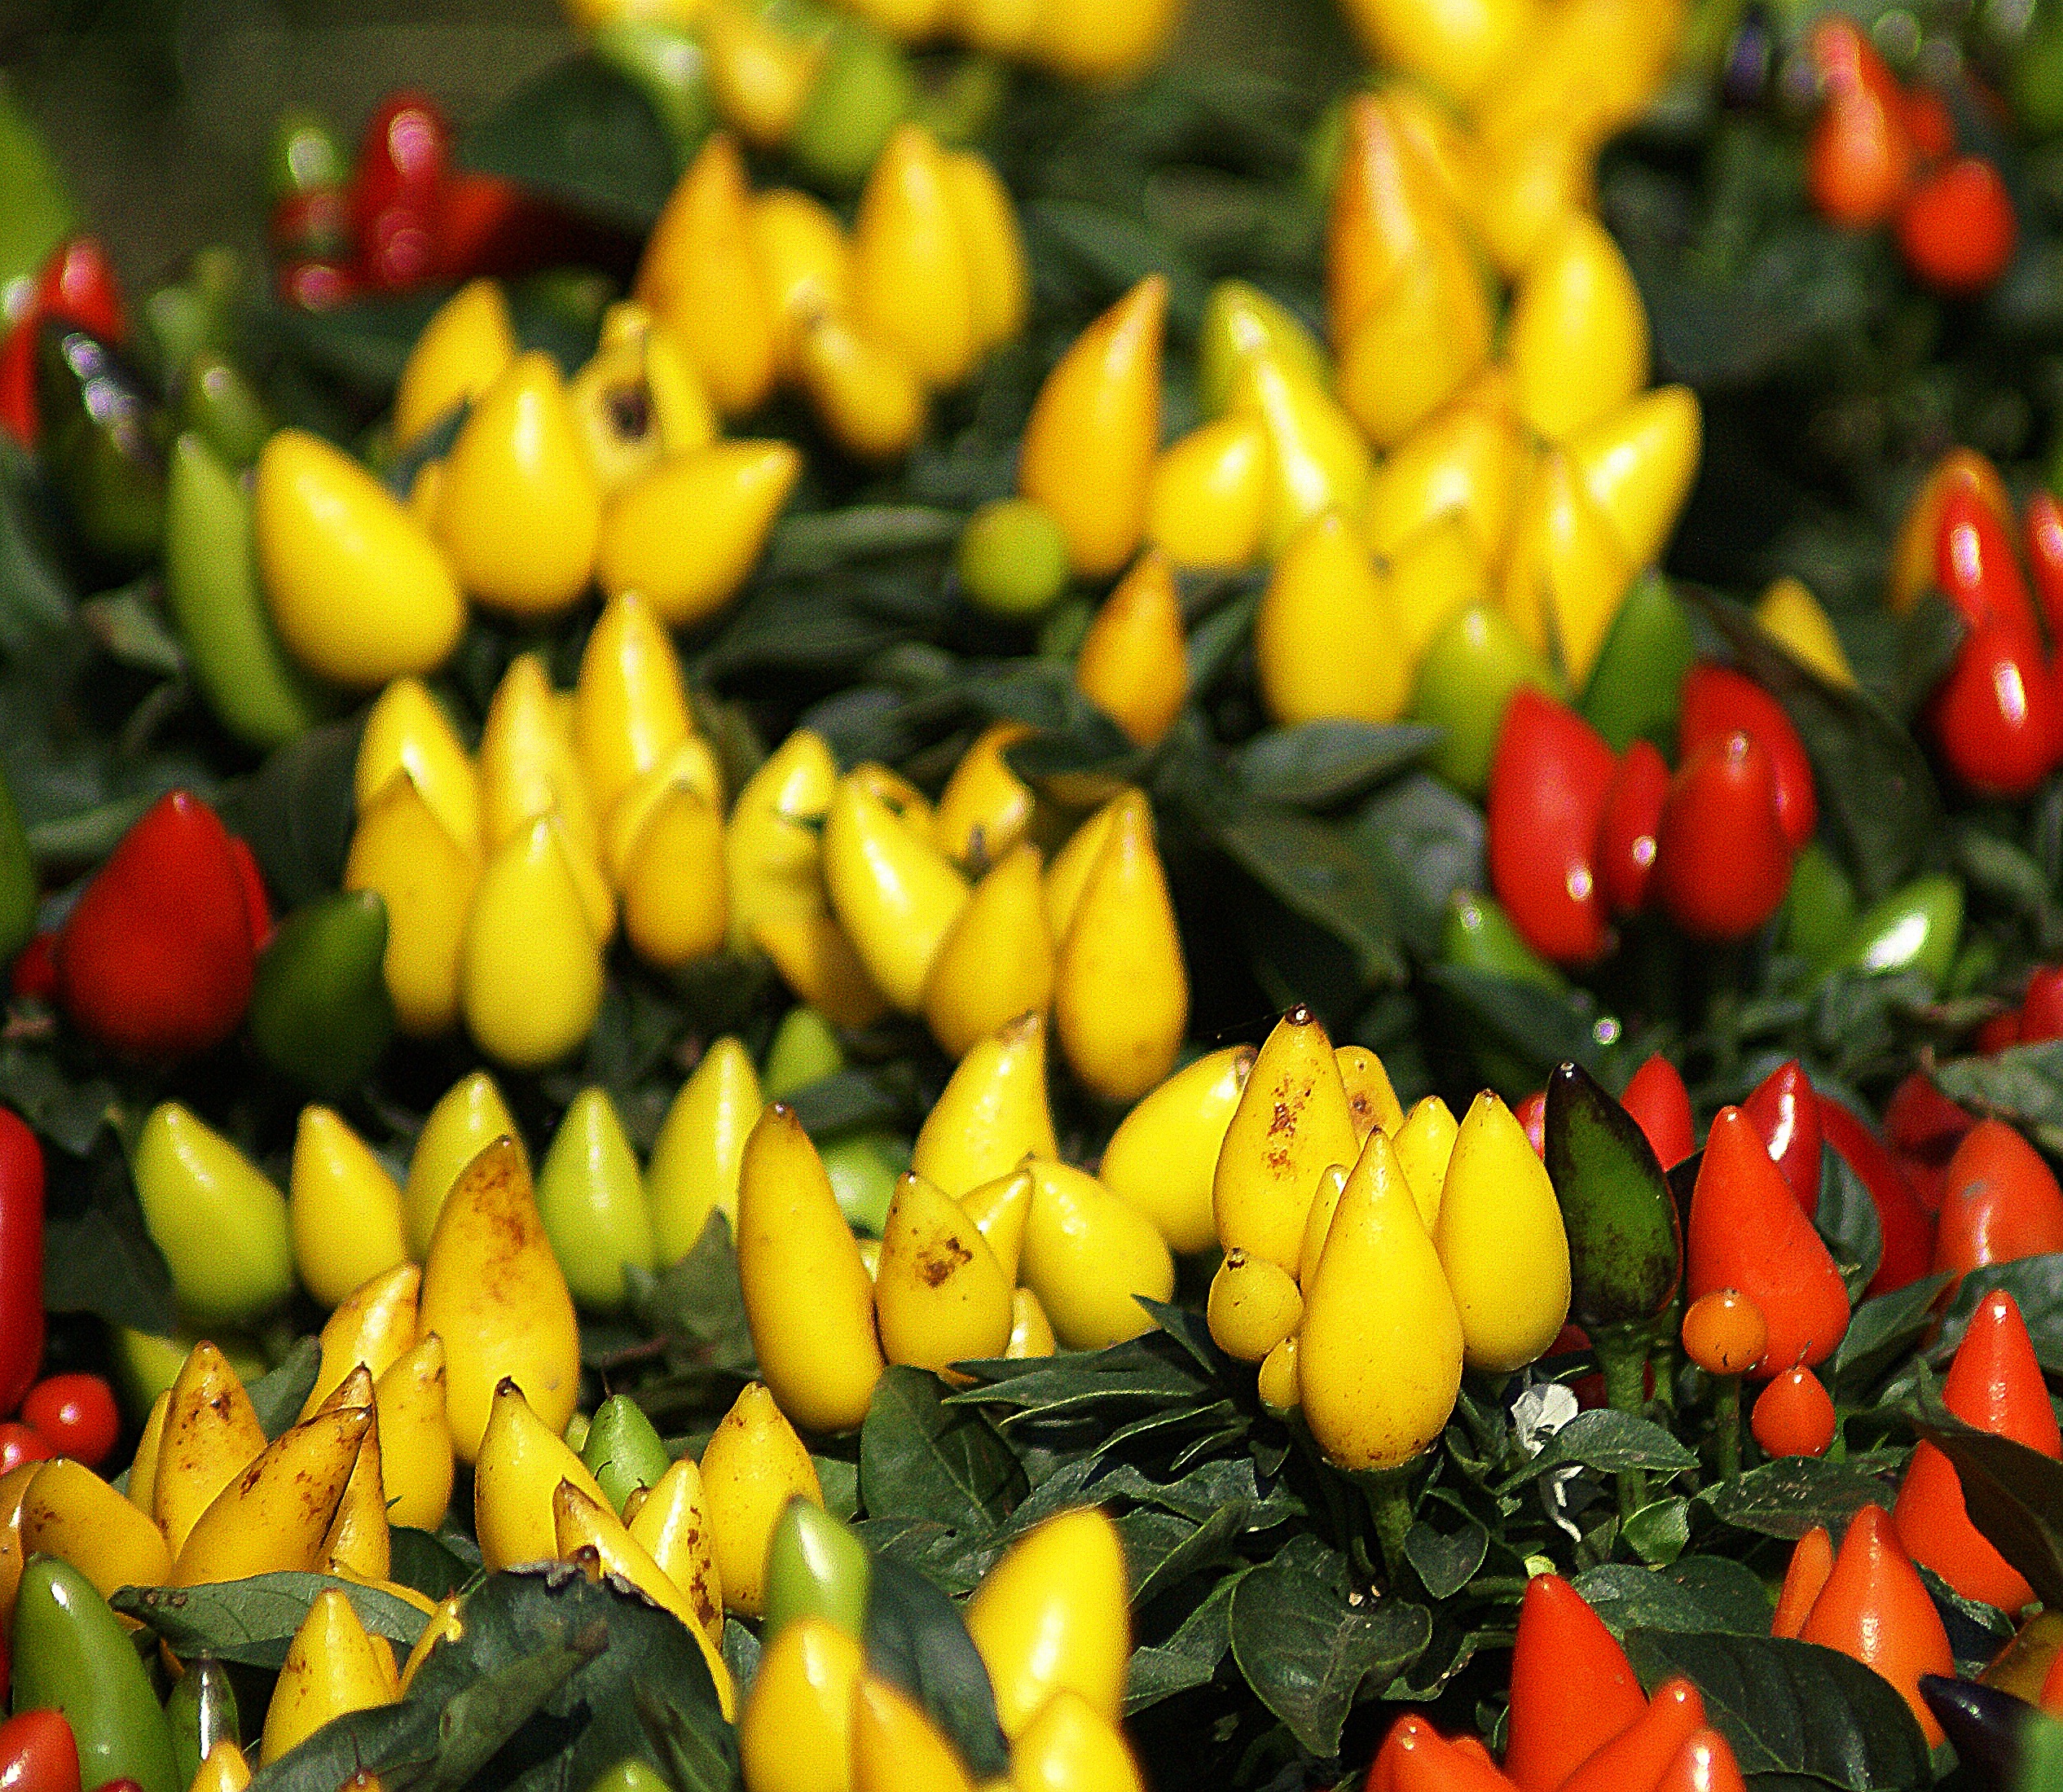
plant, fruit, flower, food, spice, red, produce, vegetable, yellow, juicy, potted, sunny, gardening, peppers, spicy, bell pepper, paprika, fancy, flowering plant, the cultivation of, chili pepper, a collection of, fruiting, cayenne pepper, land plant, bird's eye chili, peperoncini, bell peppers and chili peppers, habanero chili, small peppers